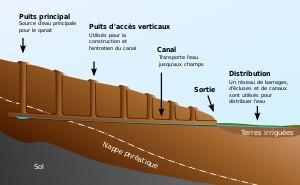
L'Iran est un pays avec peu de ressources en eau, qui utilise celle-ci majoritairement à des fins agricoles. Le pays fait face à une grave crise de l'eau.